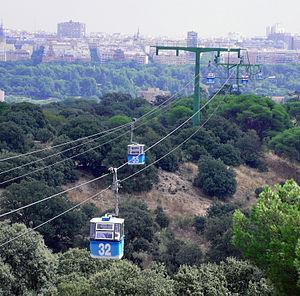
Le téléphérique de Madrid part de la promenade du Peintre Rosales et arrive dans le Parc de Casa del Campo. Il survole la roserie internationale du Parc de l'Ouest, la gare de RER de Principe Pie, l'hermitage Saint-Antoine de Floride et la rivière Manzanares et termine à deux pas de la place de los Pasos Perdidos de Casa del Campo. On trouve aux extrémités deux restaurants-cafetería exploités par l'entreprise propriétaire du téléphérique.
La Casa de Campo est un jardin historique et le principal parc public de Madrid, en Espagne. Ancienne réserve de chasse pour la royauté, il s'étend sur une superficie de 1 722 hectares dans l'ouest de la ville.